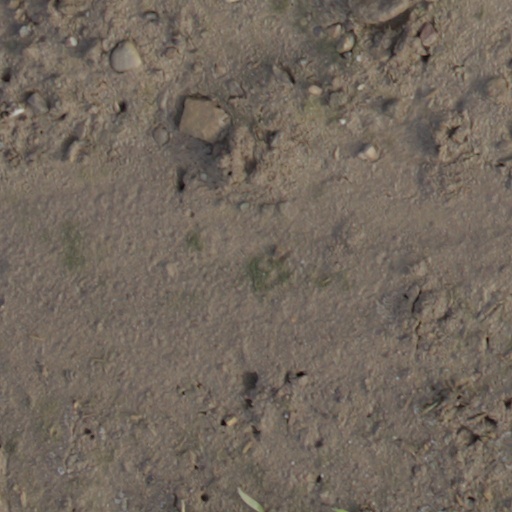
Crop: wheat